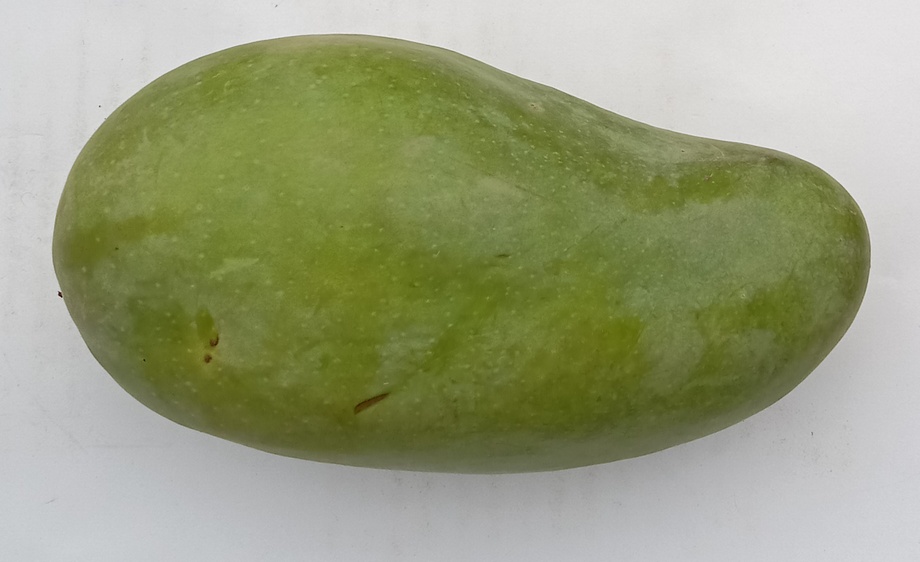
Mango variety: Sindhri